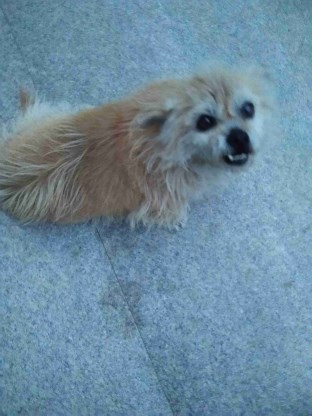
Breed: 3336-n000121-chinese_rural_dog